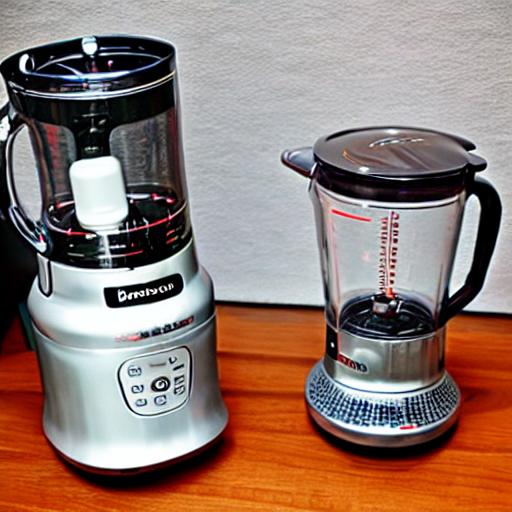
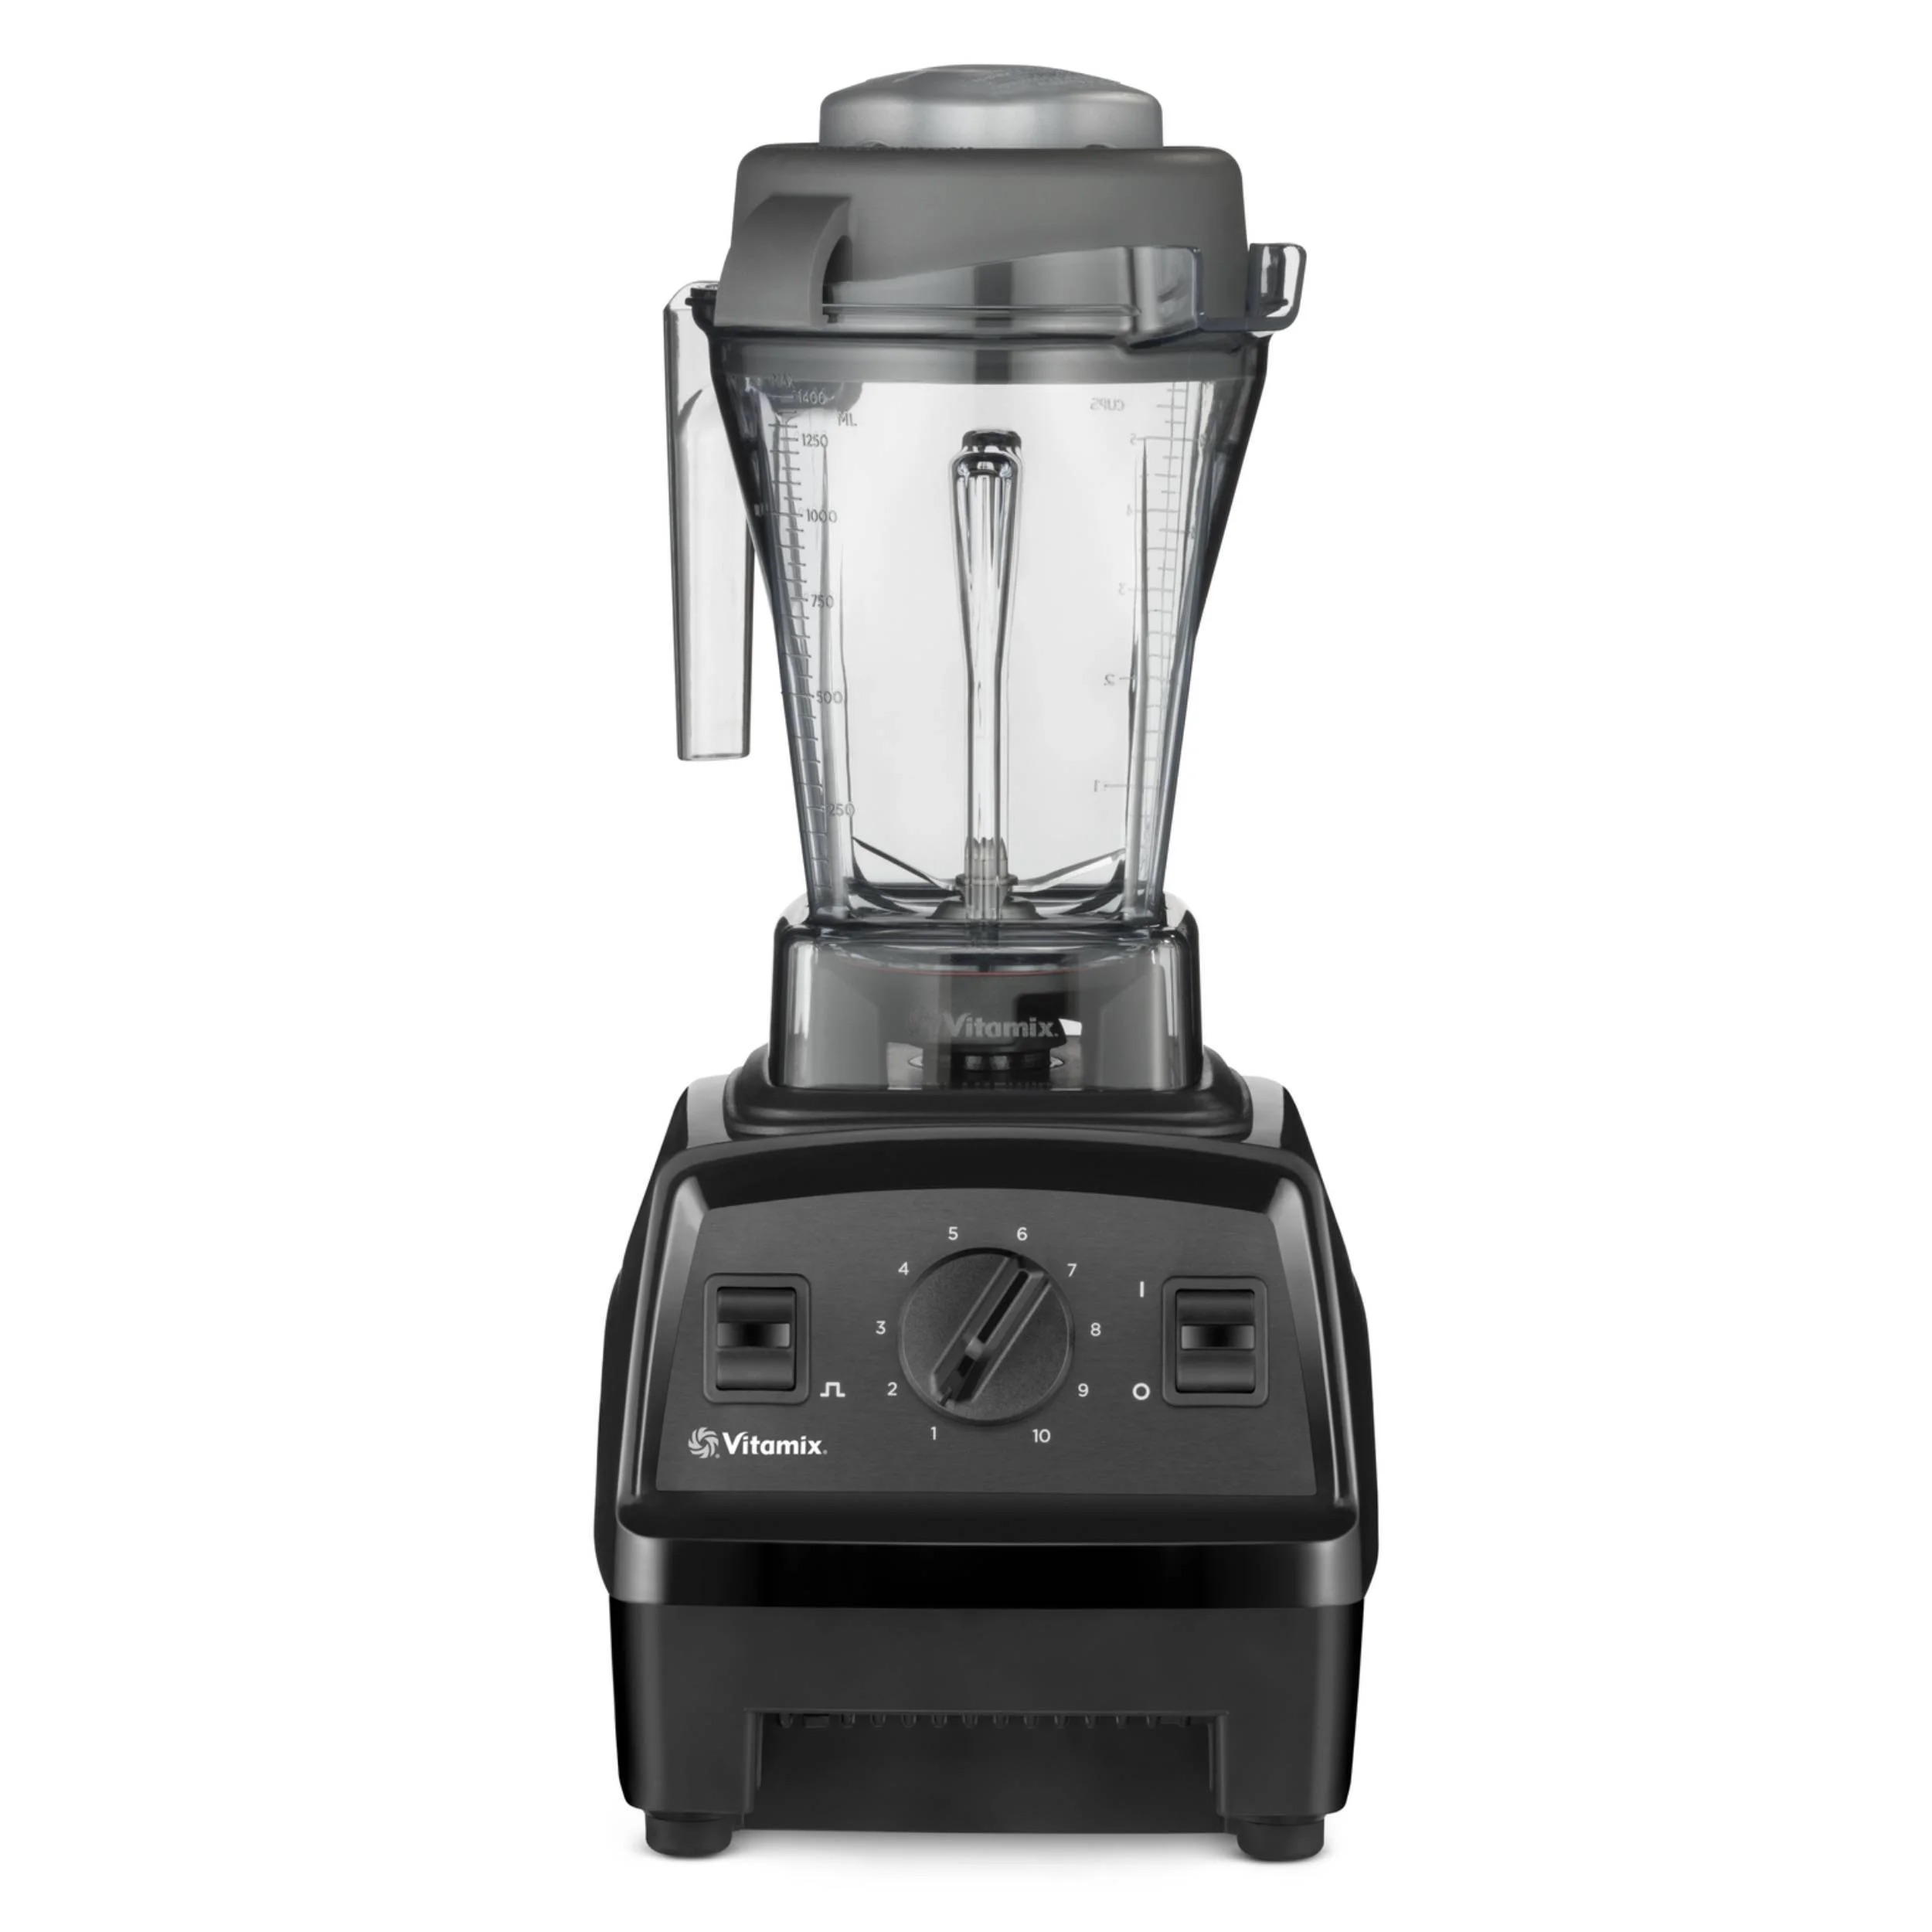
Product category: items_blender
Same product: no